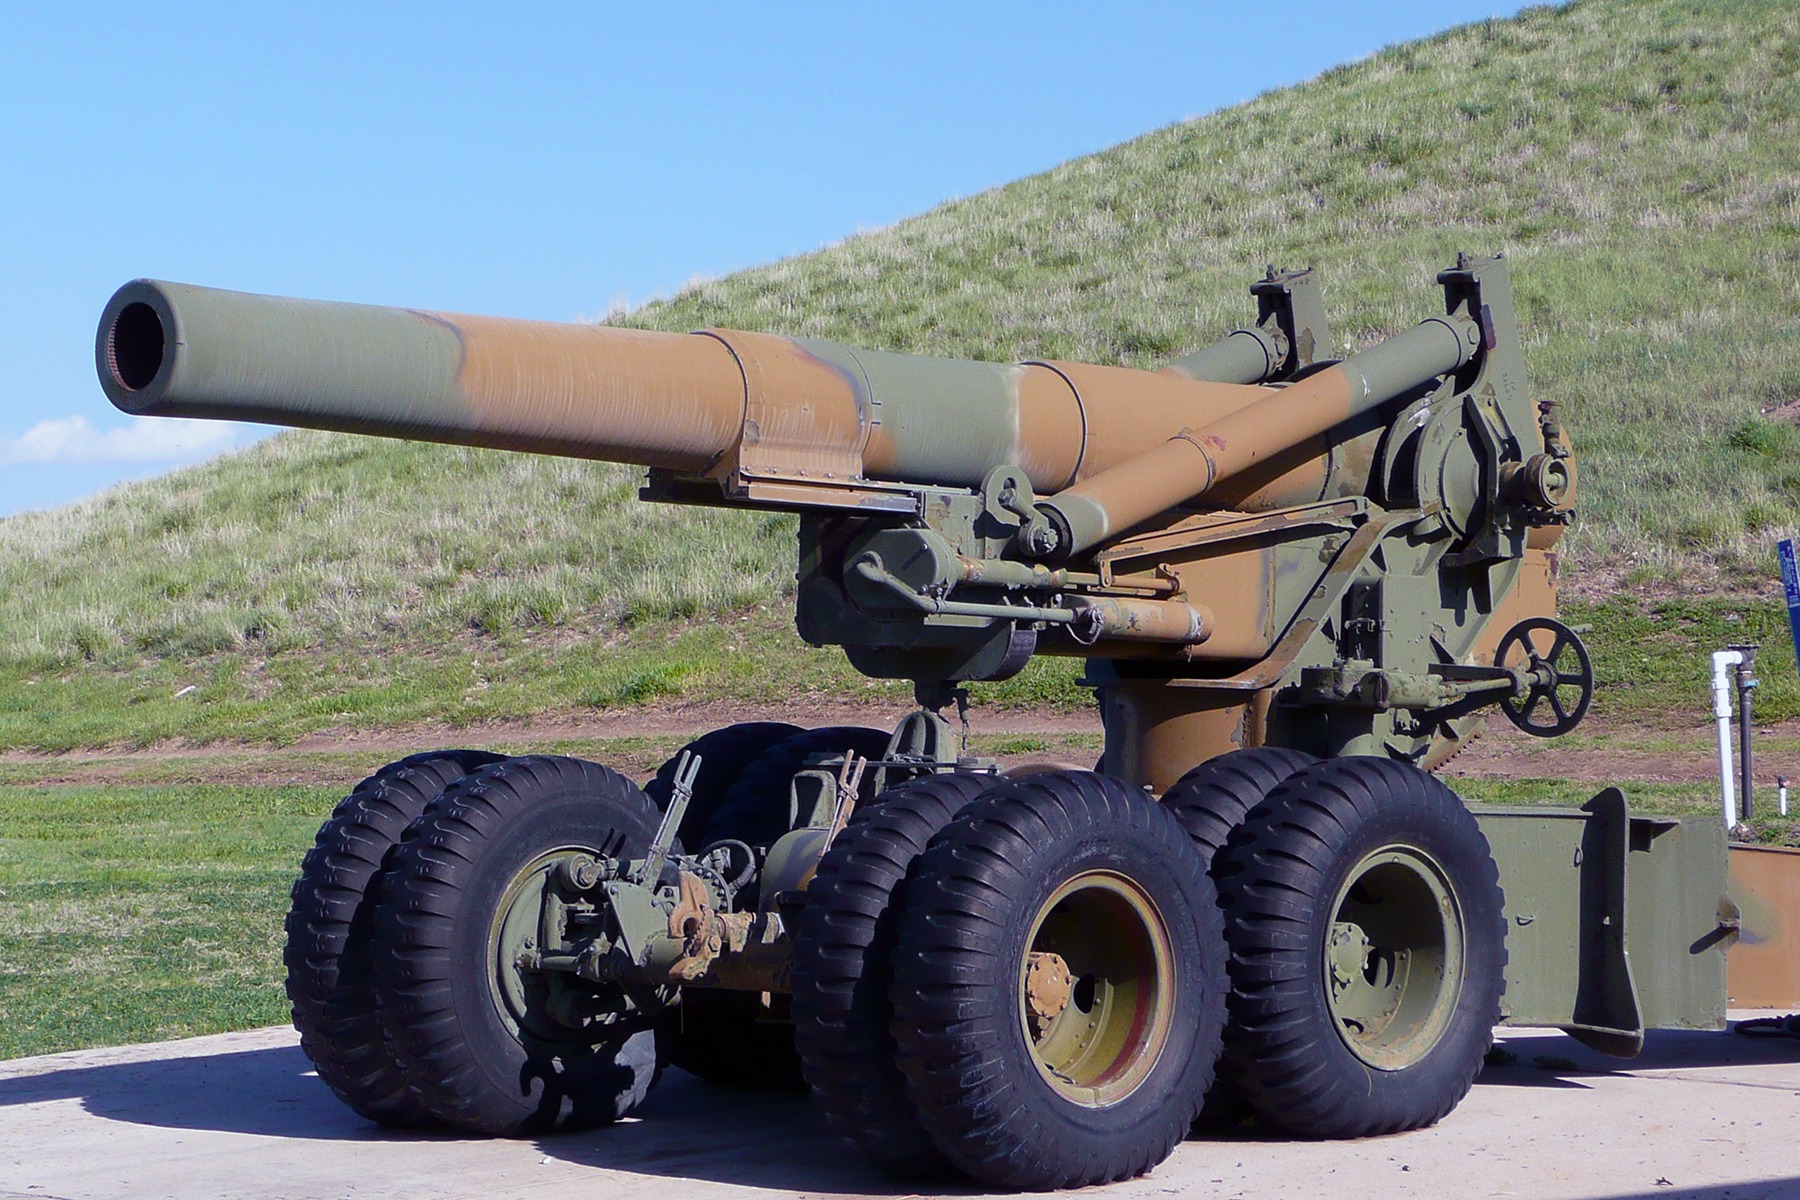
military, army, vehicle, machine, weapon, technic, gun, cannon, deadly, firearm, war equipment